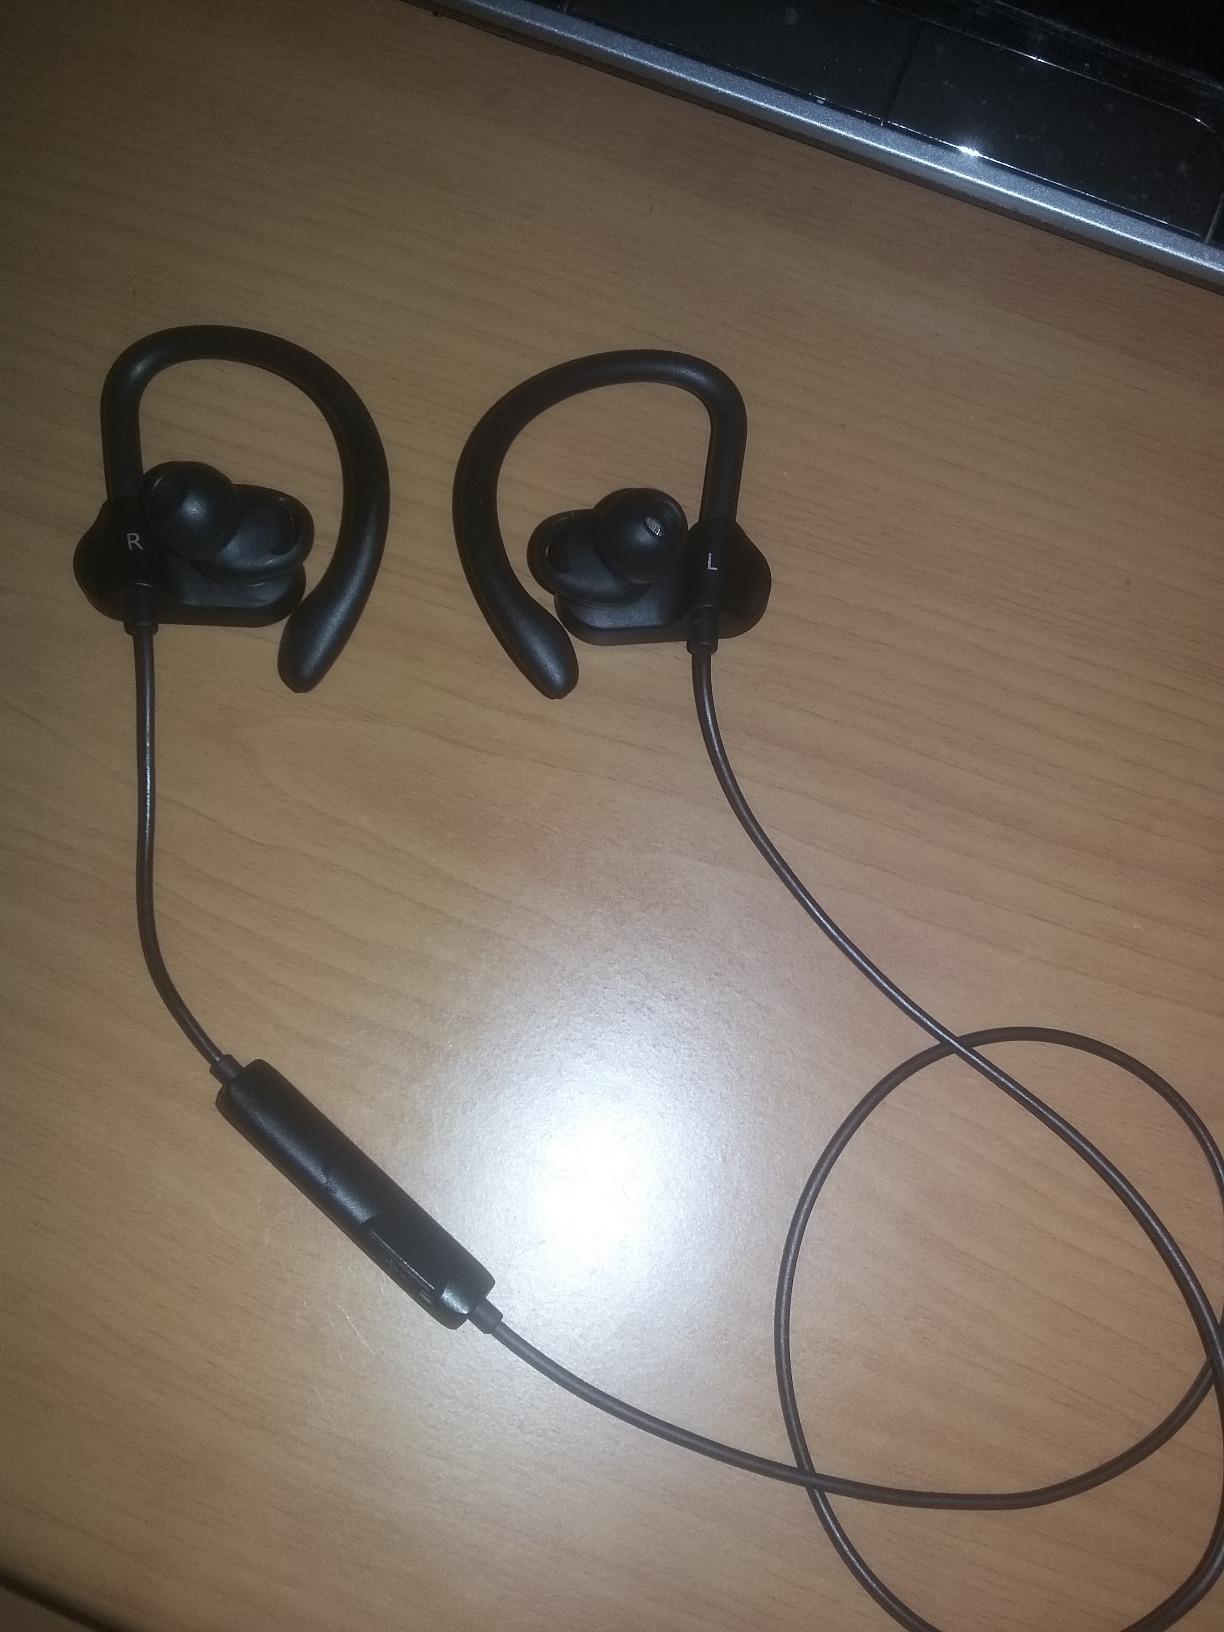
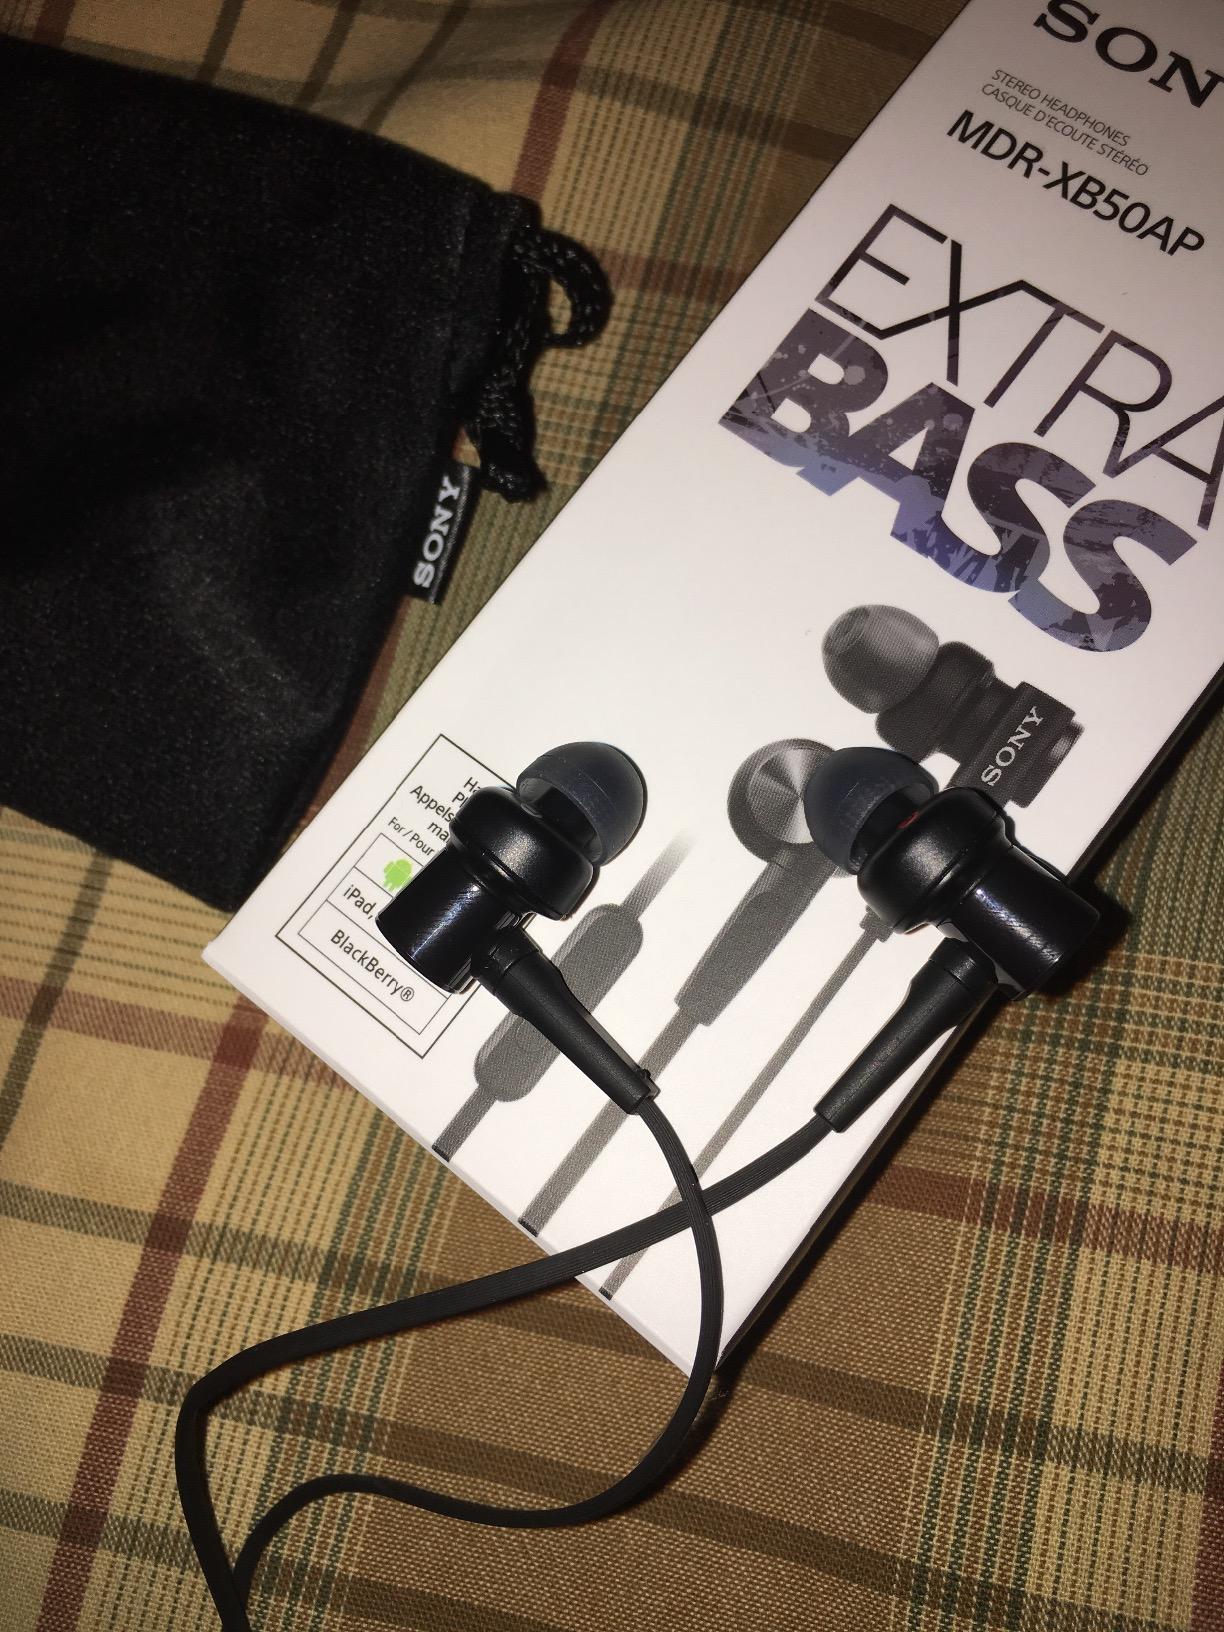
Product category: headphones
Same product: no